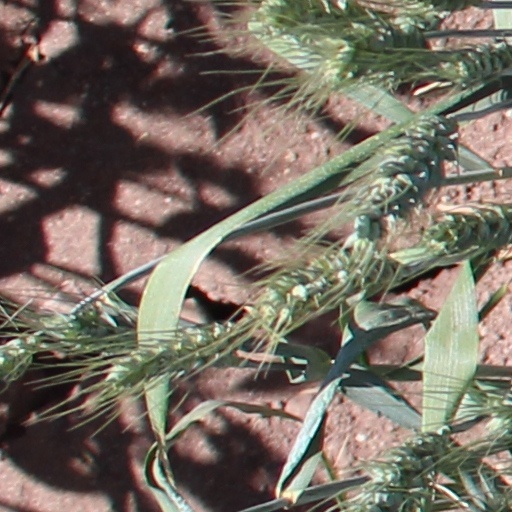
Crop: wheat